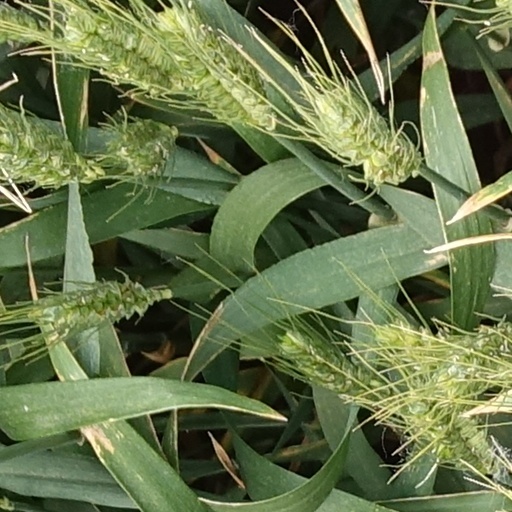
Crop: wheat